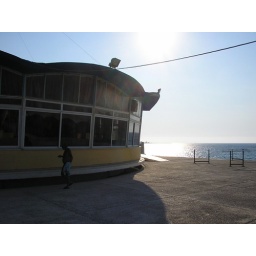
The old beach by the castle